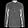
Label: Shirt